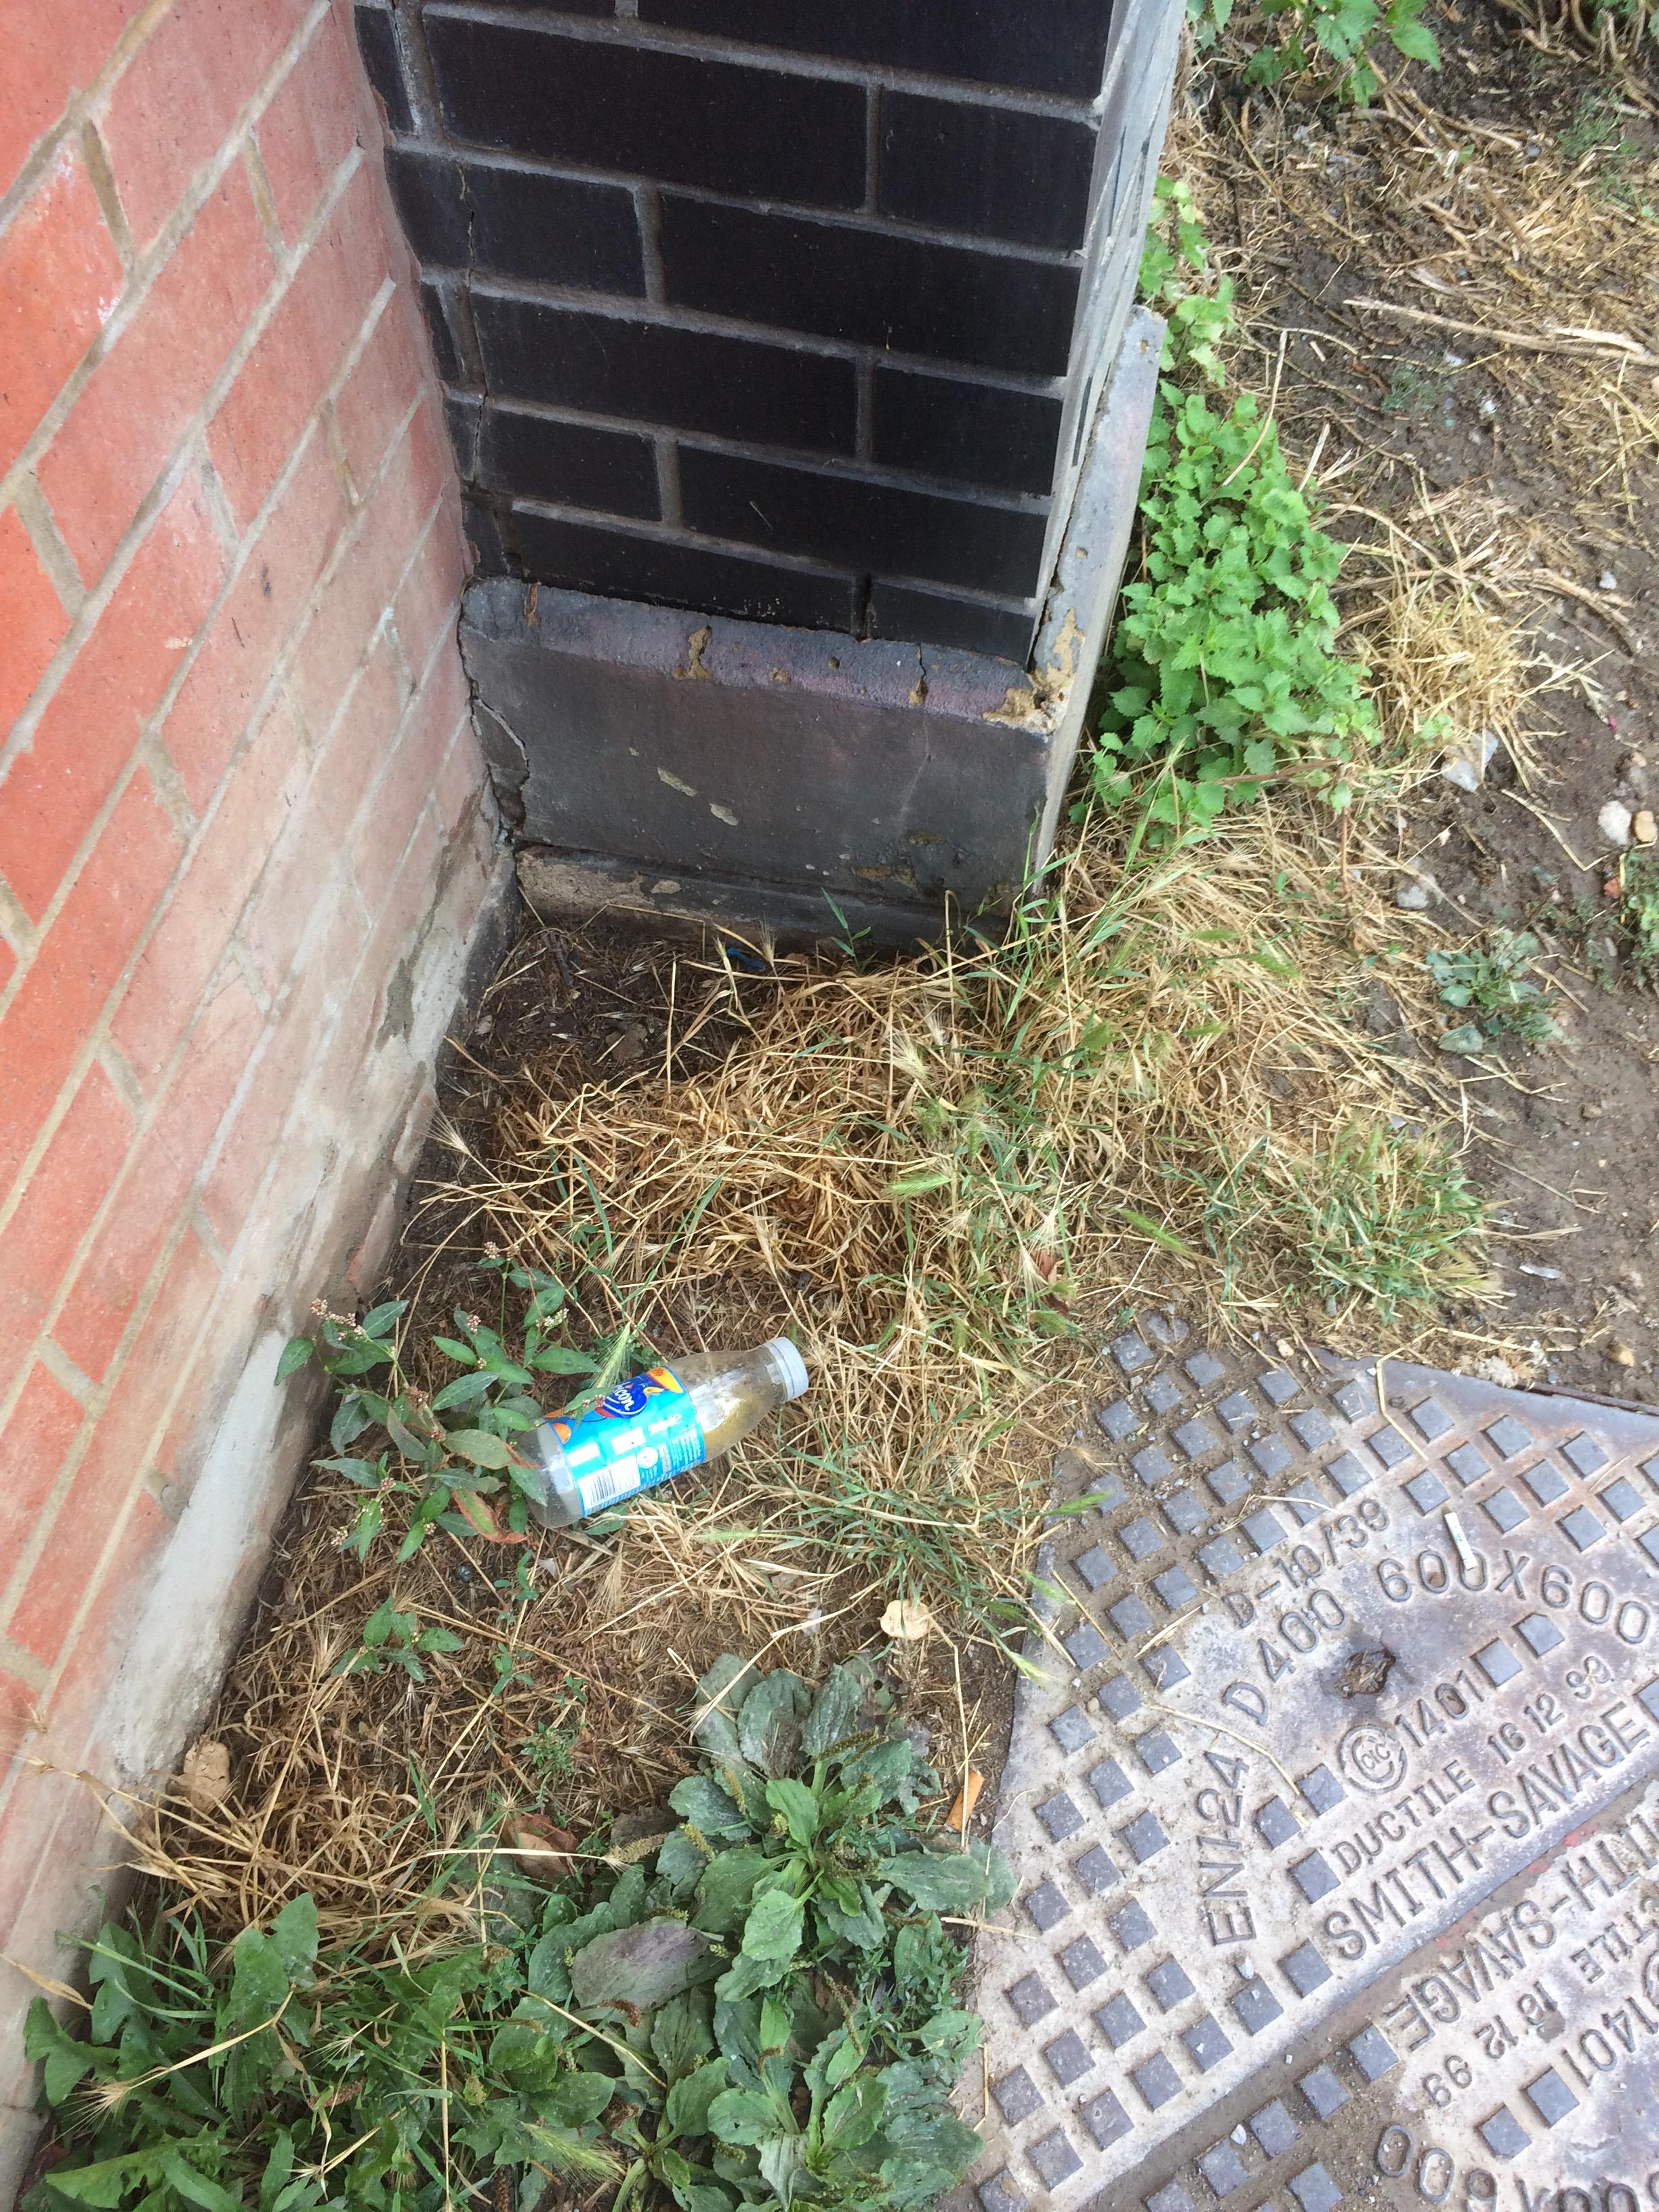
Object: Clear plastic bottle (Bottle)

Object: Plastic bottle cap (Bottle cap)

Object: Cigarette (Cigarette)